Narendra Giri

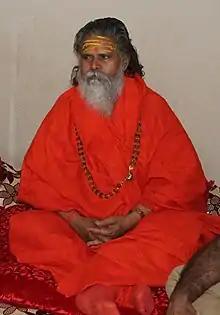
Narendra Giri in 2016

Mahant Narendra Giri was an Indian Hindu leader from Allahabad, Uttar Pradesh. He served as the President of Akhil Bharatiya Akhara Parishad, the largest organized body of Hindu seers and ascetics in India, for two consecutive terms from 2014 until his death. Giri was the head of Baghambari Math, a more than 400-year-old Hindu monastery, since 2004. He was the chief priest (Mahant) of Allahabad's Bada Hanuman Temple, one of India's most-visited temples, which is also administered by Baghambari Math. Giri died by suicide at his residence (Baghambari Math) in Prayagraj on 20 September 2021. His death case is being investigated by the CBI.